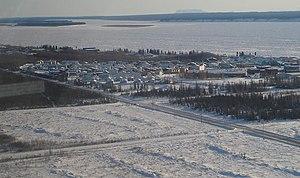
La région du Sahtu est l'une des cinq régions administratives des Territoires du Nord-Ouest au Canada. Elle comprend cinq communautés et a son siège à Norman Wells. À l'exception de cette dernière, les communautés de la région sont composées de Premières Nations de manière prédominante.
Norman Wells est une petite ville des Territoires du Nord-Ouest au Canada.